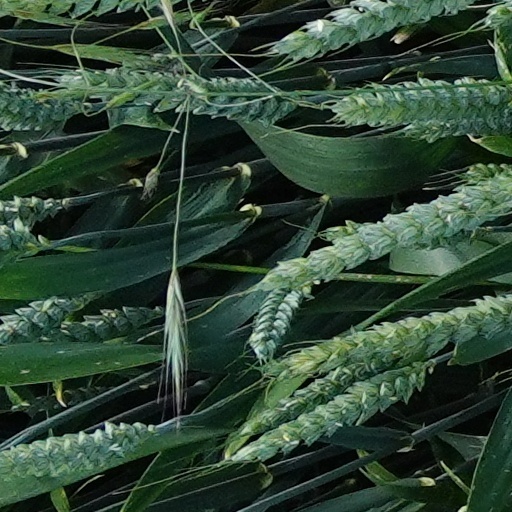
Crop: wheat